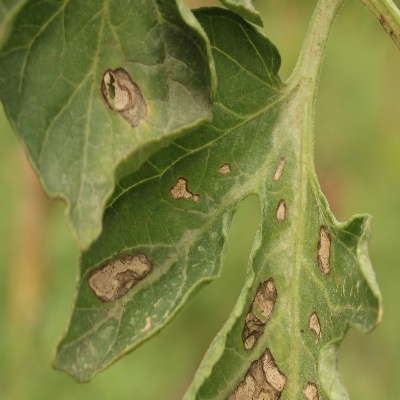
Crop: Tomato
Condition: septoria leaf spot